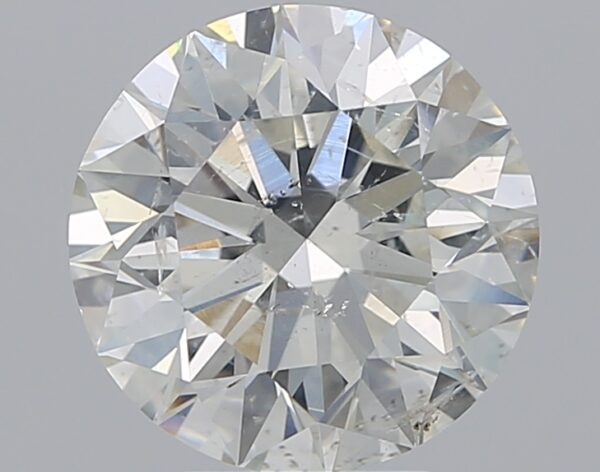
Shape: round
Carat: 4.01
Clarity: SI2
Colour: I
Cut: EX
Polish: EX
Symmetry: EX
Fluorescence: VSL
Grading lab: IGI
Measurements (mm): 10.15 x 10.1 x 6.34